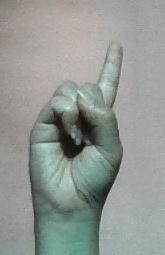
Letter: bb